PIN diode

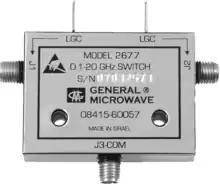
A PIN diode RF microwave switch

Under zero- or reverse-bias (the "off" state), a PIN diode has a low capacitance. The low capacitance will not pass much of an RF signal. Under a forward bias of 1 mA (the "on" state), a typical PIN diode will have an RF resistance of about , making it a good conductor of RF. Consequently, the PIN diode makes a good RF switch.